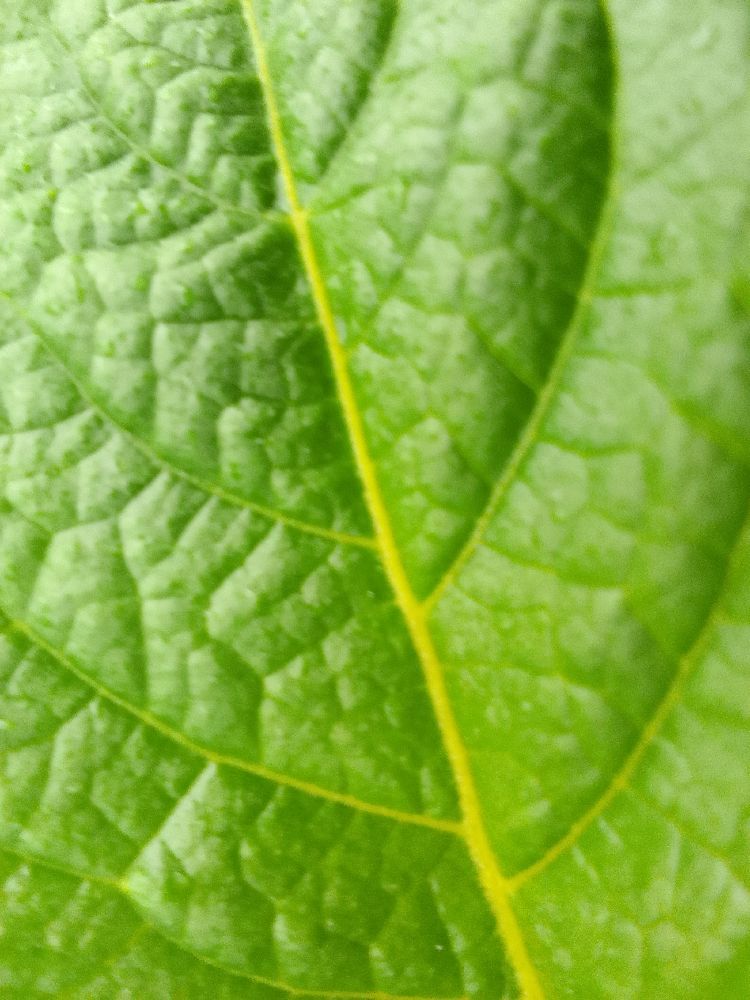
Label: Healthy